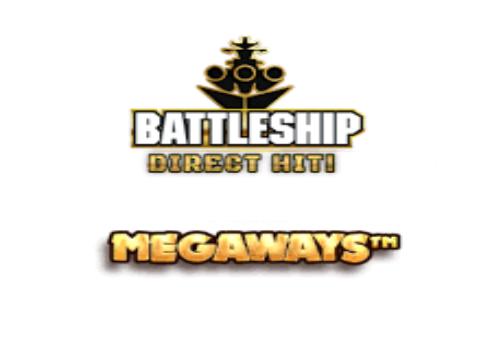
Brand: battleship
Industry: Leisure